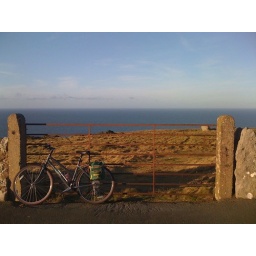
Bike & fence - near highest point of Great Orme coast road